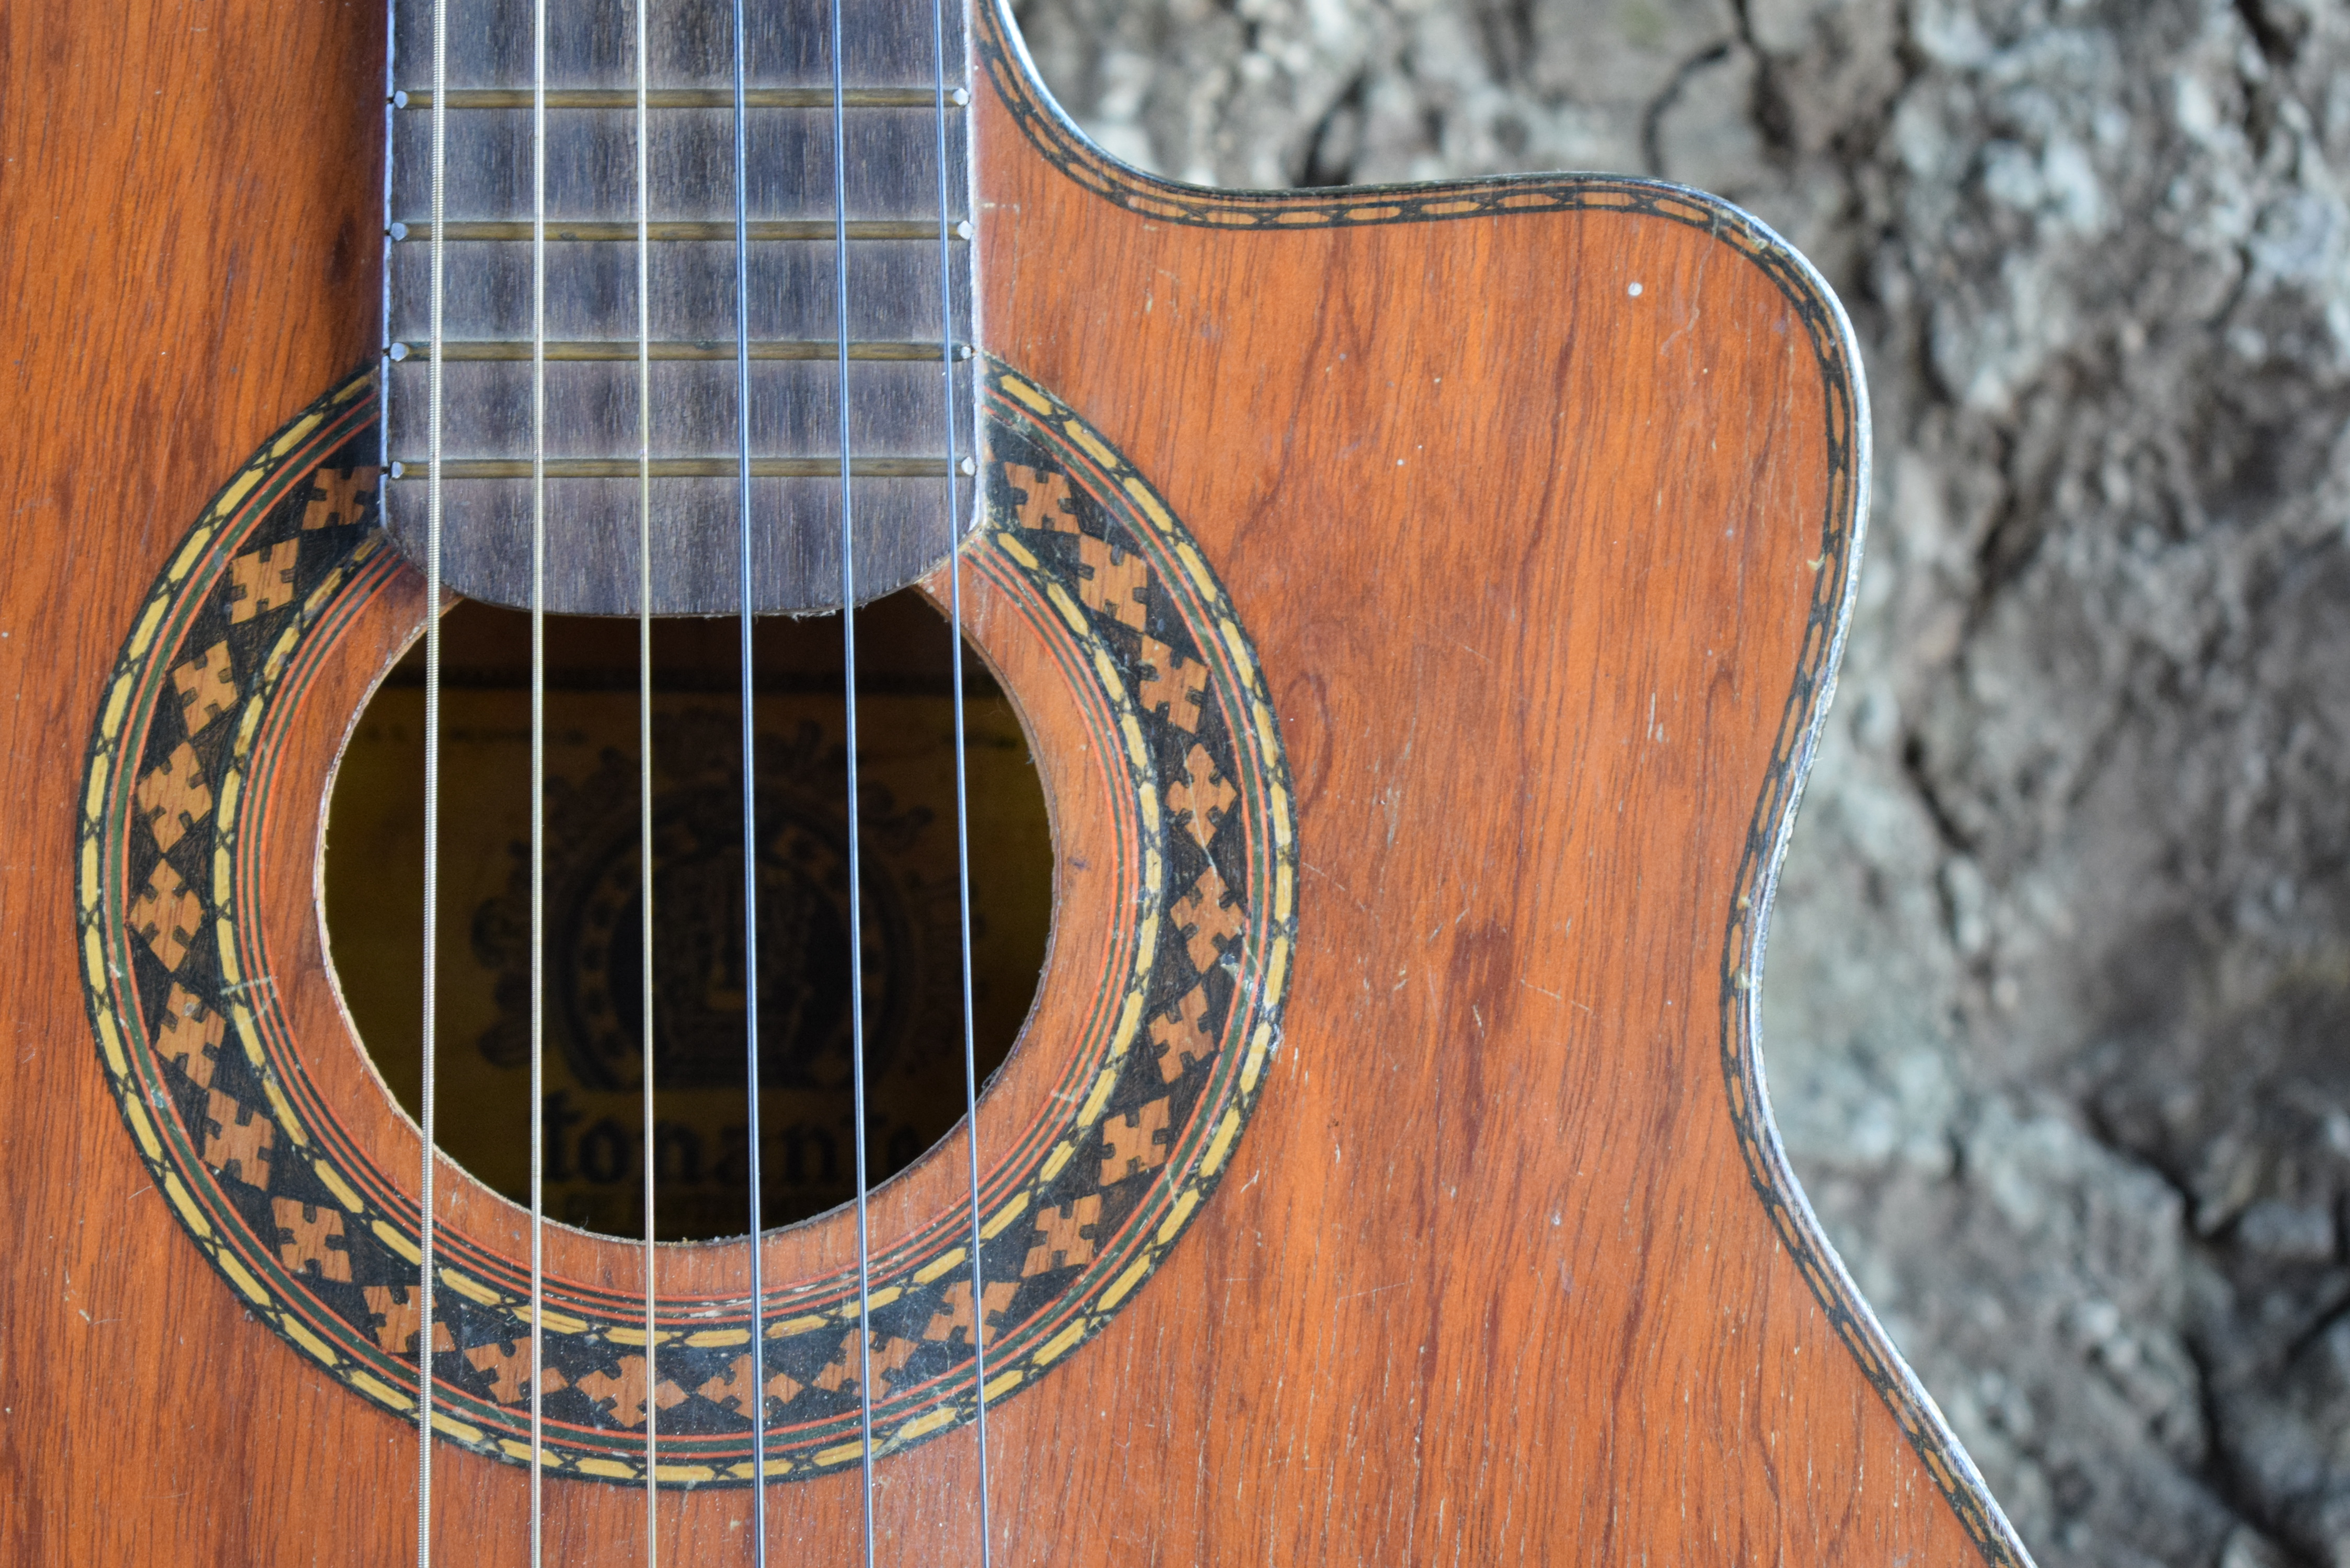
guitar, string instrument, musical instrument, plucked string instruments, acoustic guitar, tiple, cuatro, jarana jarocha, string instrument accessory, cavaquinho, ukulele, vihuela, wood, acoustic electric guitar, bandola, varnish